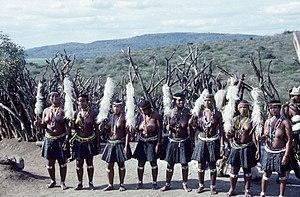
Village zoulou, Afrique du Sud.
Les Zoulous sont un peuple bantou d'Afrique, en partie sédentarisé, qui se trouve principalement en Afrique du Sud.